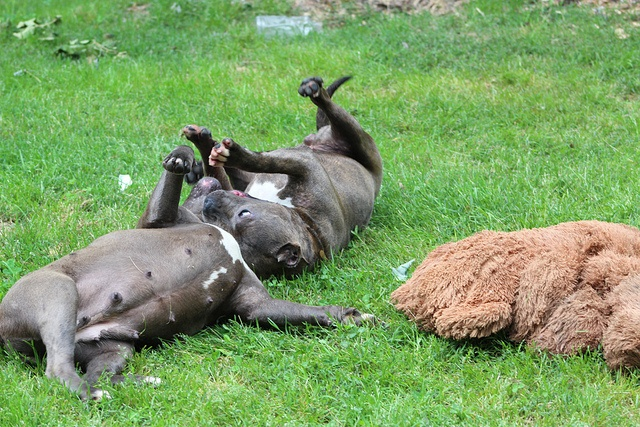
Three dogs lying on the ground covered with grass
A couple of dogs rolling around a grass field.
Two grey dogs playfully wrestling in the grass
two pitbulls rolling around and playing outside on the lawn
Two dogs and their stuffed animal friend play in green grass